Wu Song

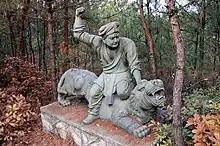
A stone statue of Wu Song at Hengdian World Studios.

The local residents sympathise with Wu Song and plead on his behalf. Granny Wang is sentenced to death by "lingchi" while Wu Song is exiled to Mengzhou. On the way Wu and his two escorts pass by Cross Slope (十字坡; in present-day Fan County, Henan), where they take a rest in Sun Erniang's inn. Wu senses the woman is up to no good and pretends to have taken her drugged wine and fall unconscious. When Sun tries to lift him, he easily overpowers her. Just then, Sun's husband Zhang Qing comes back and stops the scuffle. The couple apologise and befriend Wu. They host him for some time before seeing him off to Mengzhou.